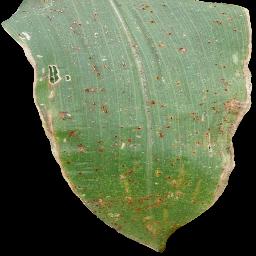
Label: Corn___Common_rust